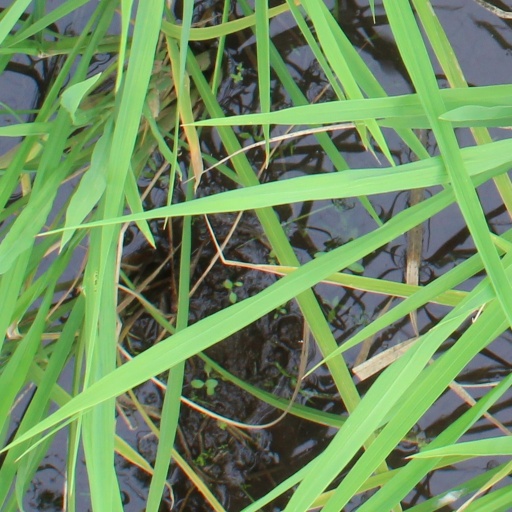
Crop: rice